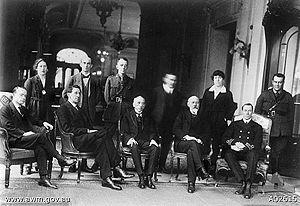
La proposition d’inscrire le principe de l’égalité des races est faite par le Japon pendant les travaux de la commission chargée de rédiger la Charte de la future Société des Nations en marge de la Conférence de paix de Paris en 1919, après la Première Guerre mondiale.